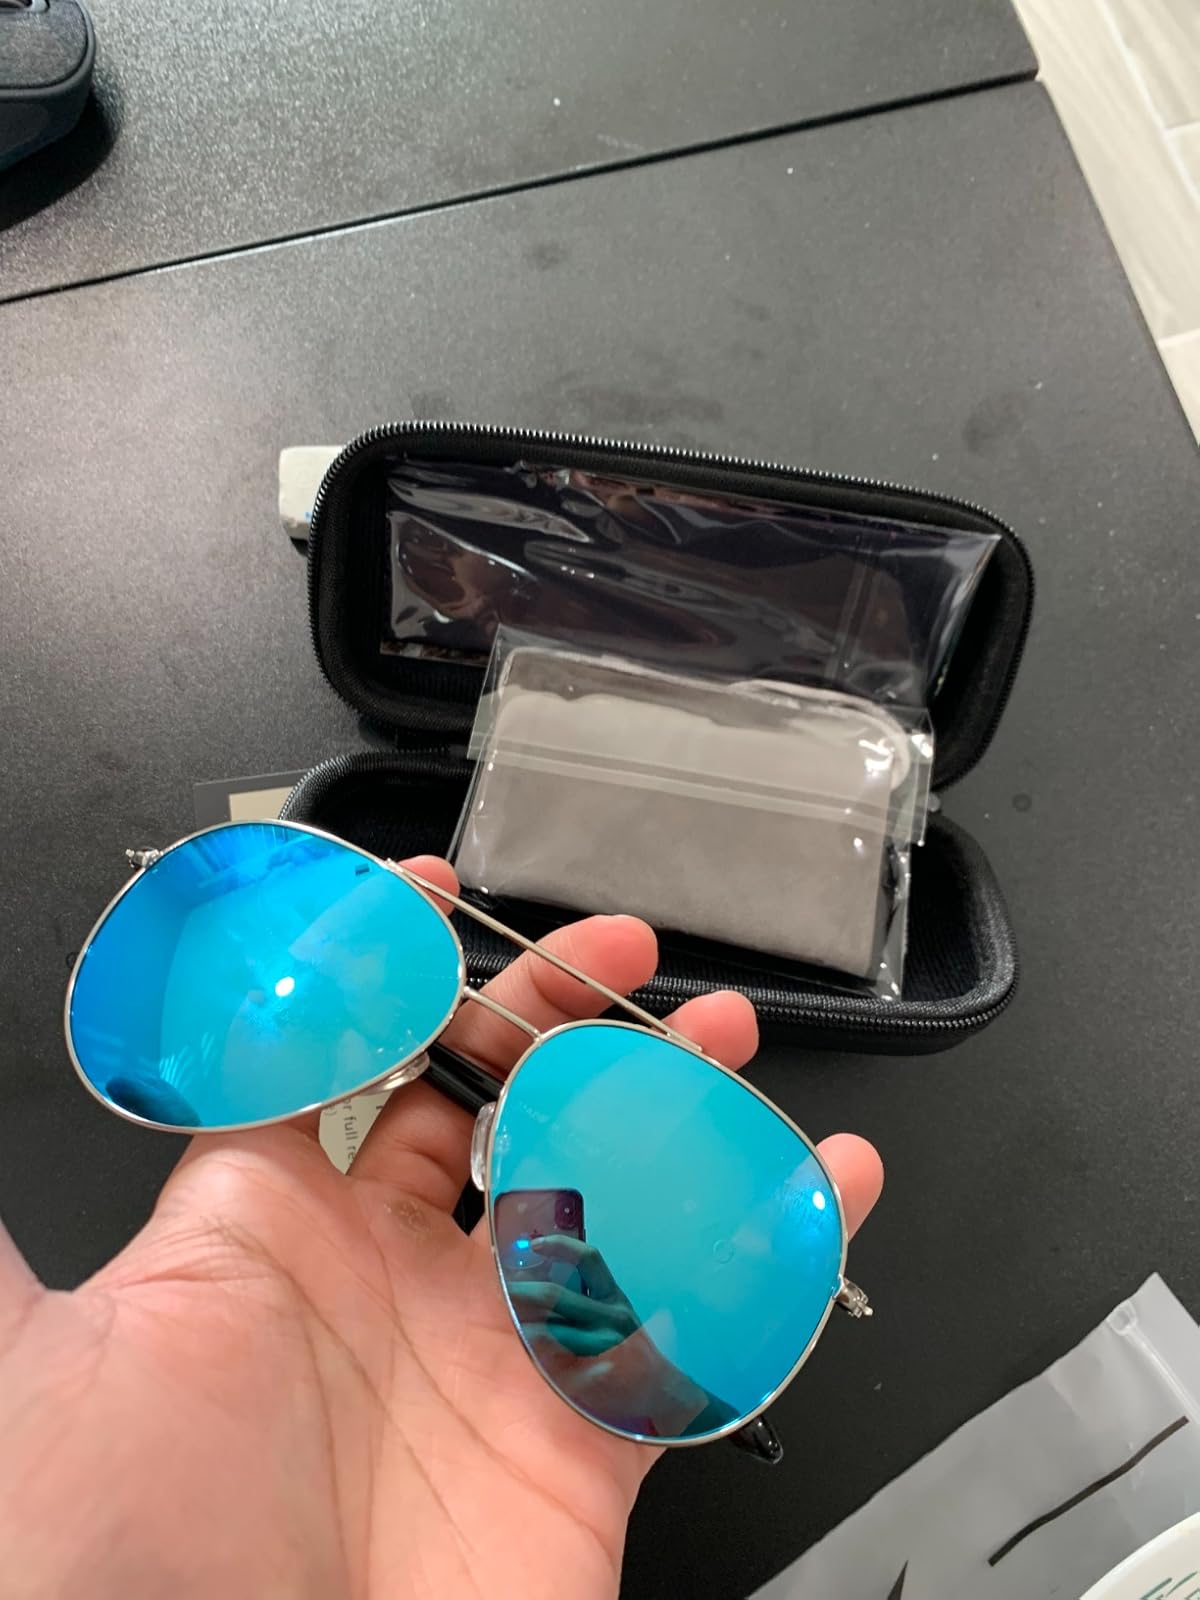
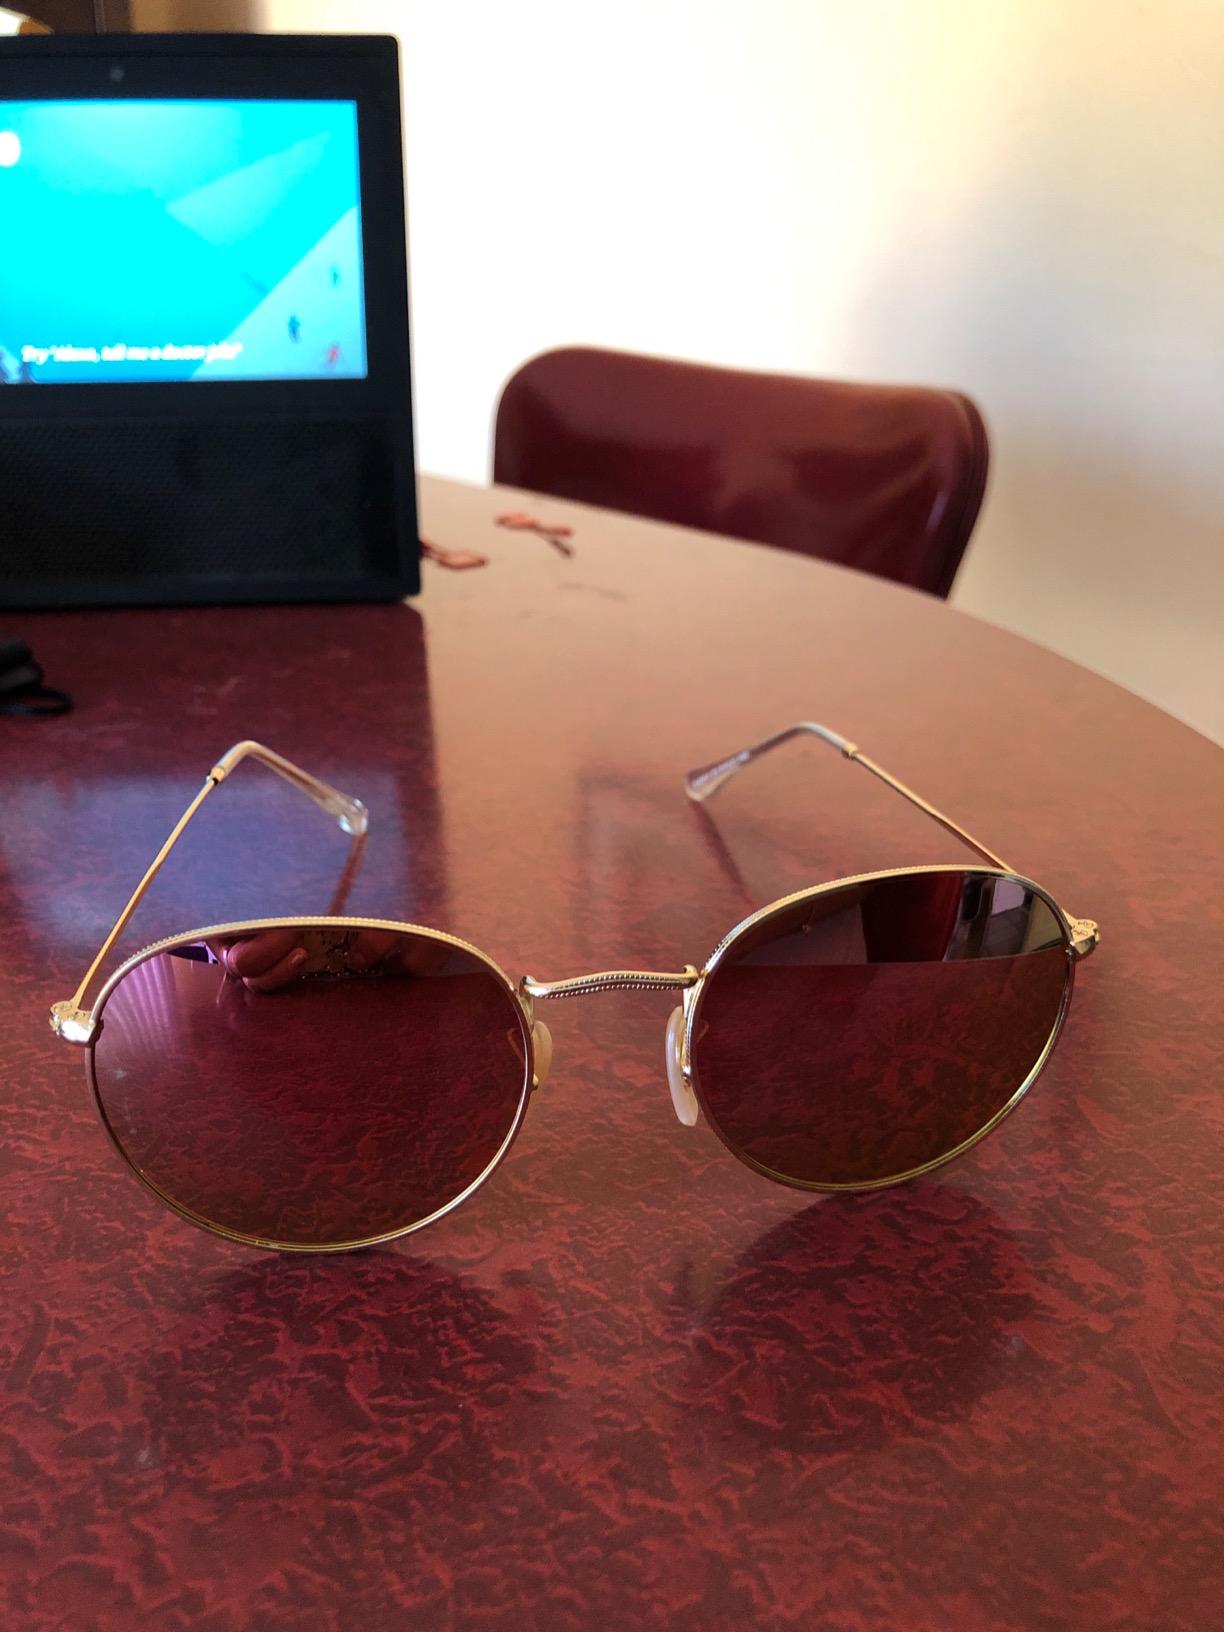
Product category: accessories_sunglasses
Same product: no